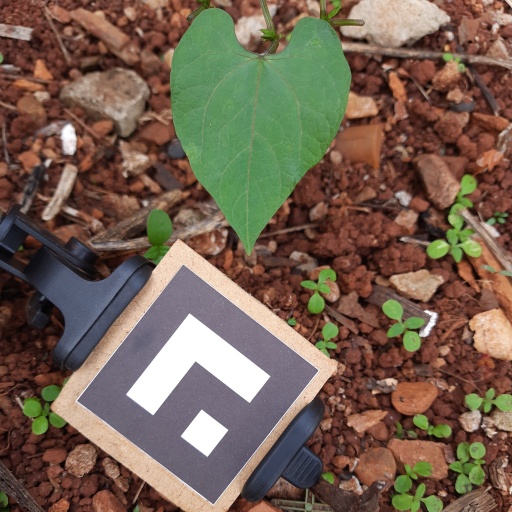
Observations: flat surface, no eating holes, under shade